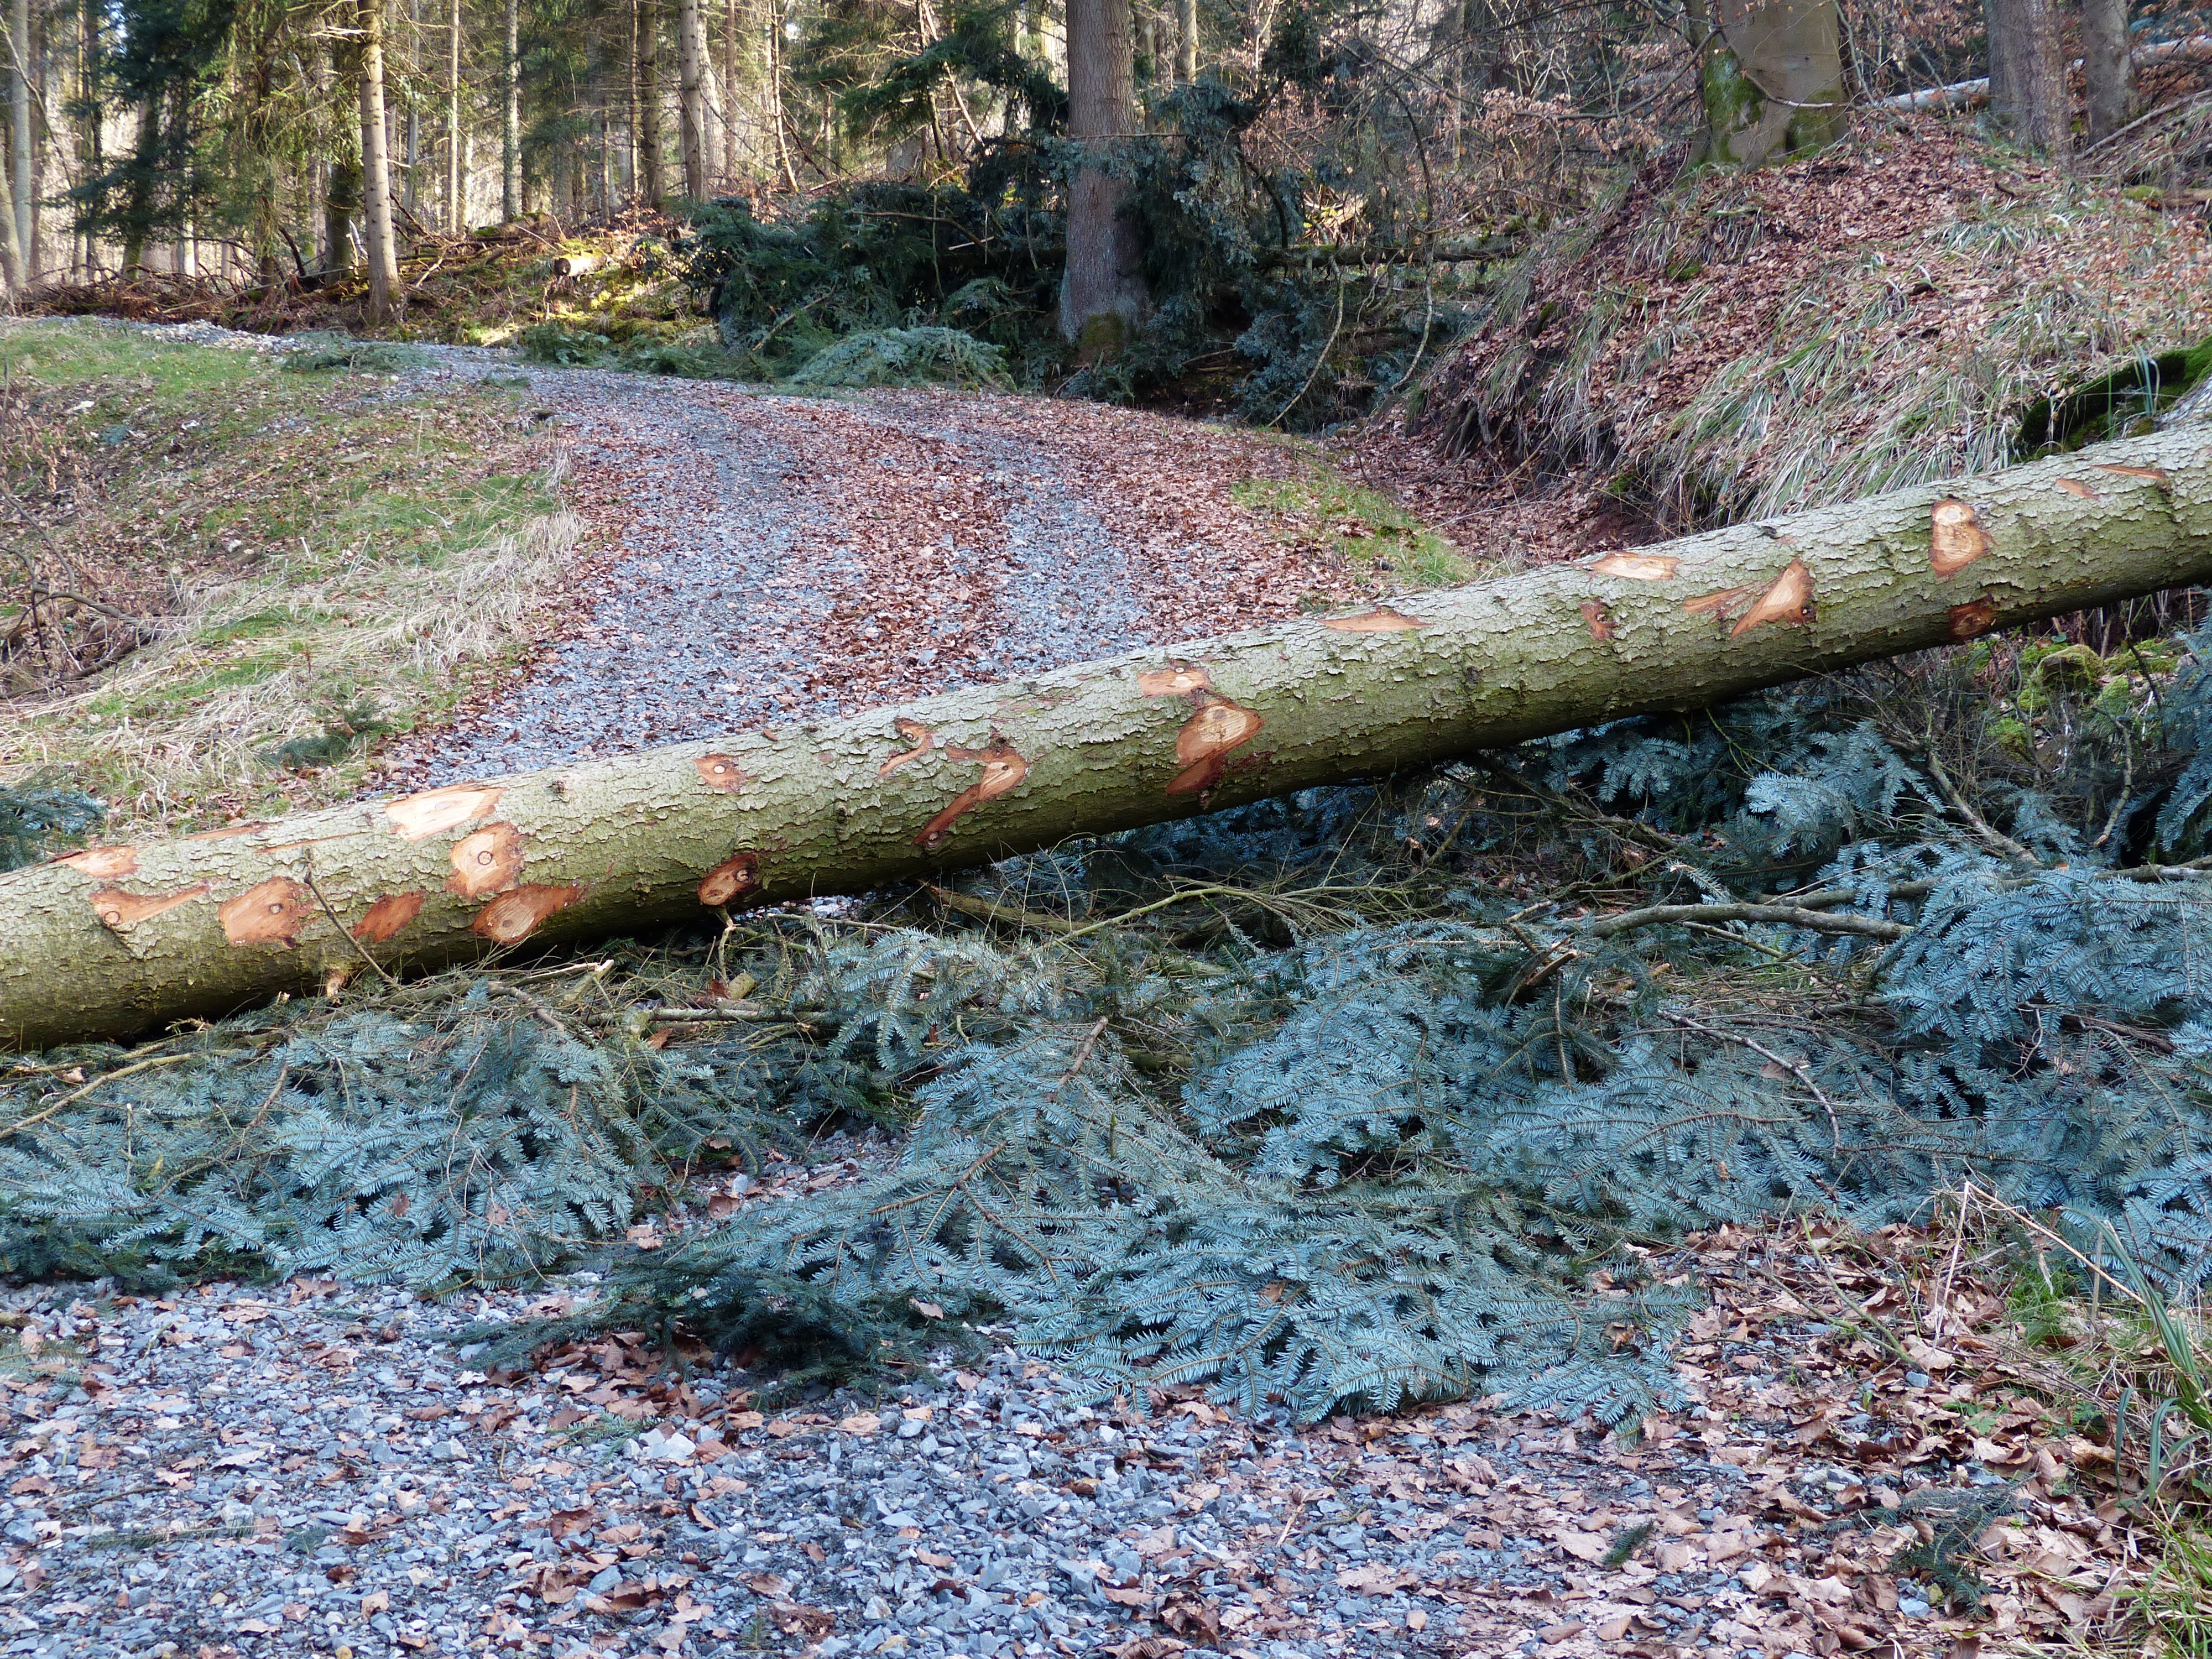
tree, forest, rock, branch, plant, wood, road, trail, leaf, trunk, stream, log, autumn, storm, spruce, woodland, obstacle, overturned, blocked, storm damage, forest work, natural environment, woody plant, forest damage, blockade, wood casework